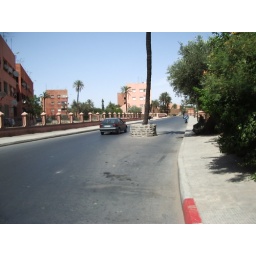
A normally busy road in Marrakech, with a tree in the middle.